Orphaned Land

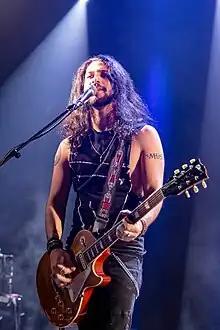

In 2012 an online petition opened up requesting the Norwegian Nobel Committee consider Orphaned Land to be awarded the 2013 Nobel Peace Prize, which the band's label, Century Media Records, supported.